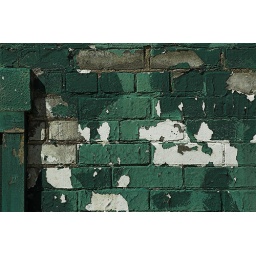
once upon a time there was a green wall